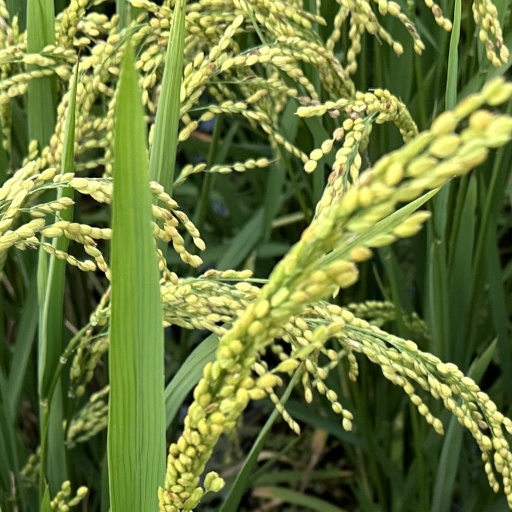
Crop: rice